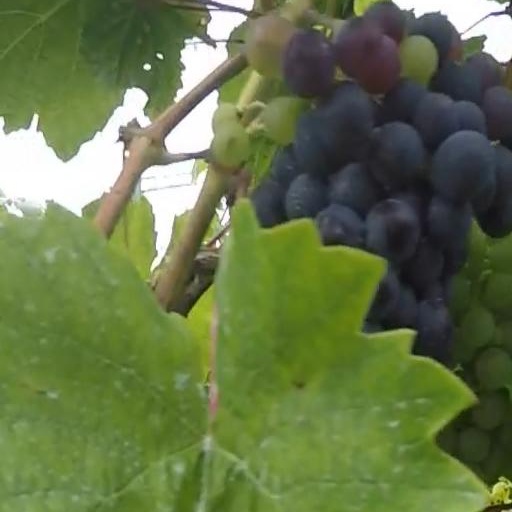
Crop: grape